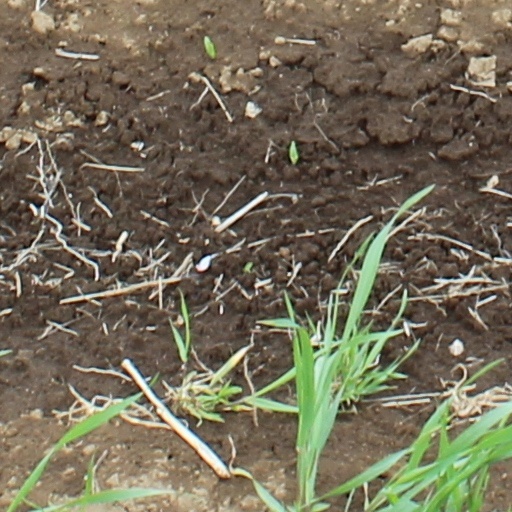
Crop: wheat